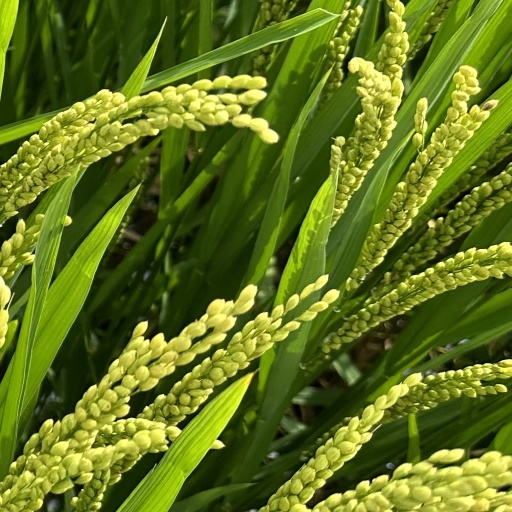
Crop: rice